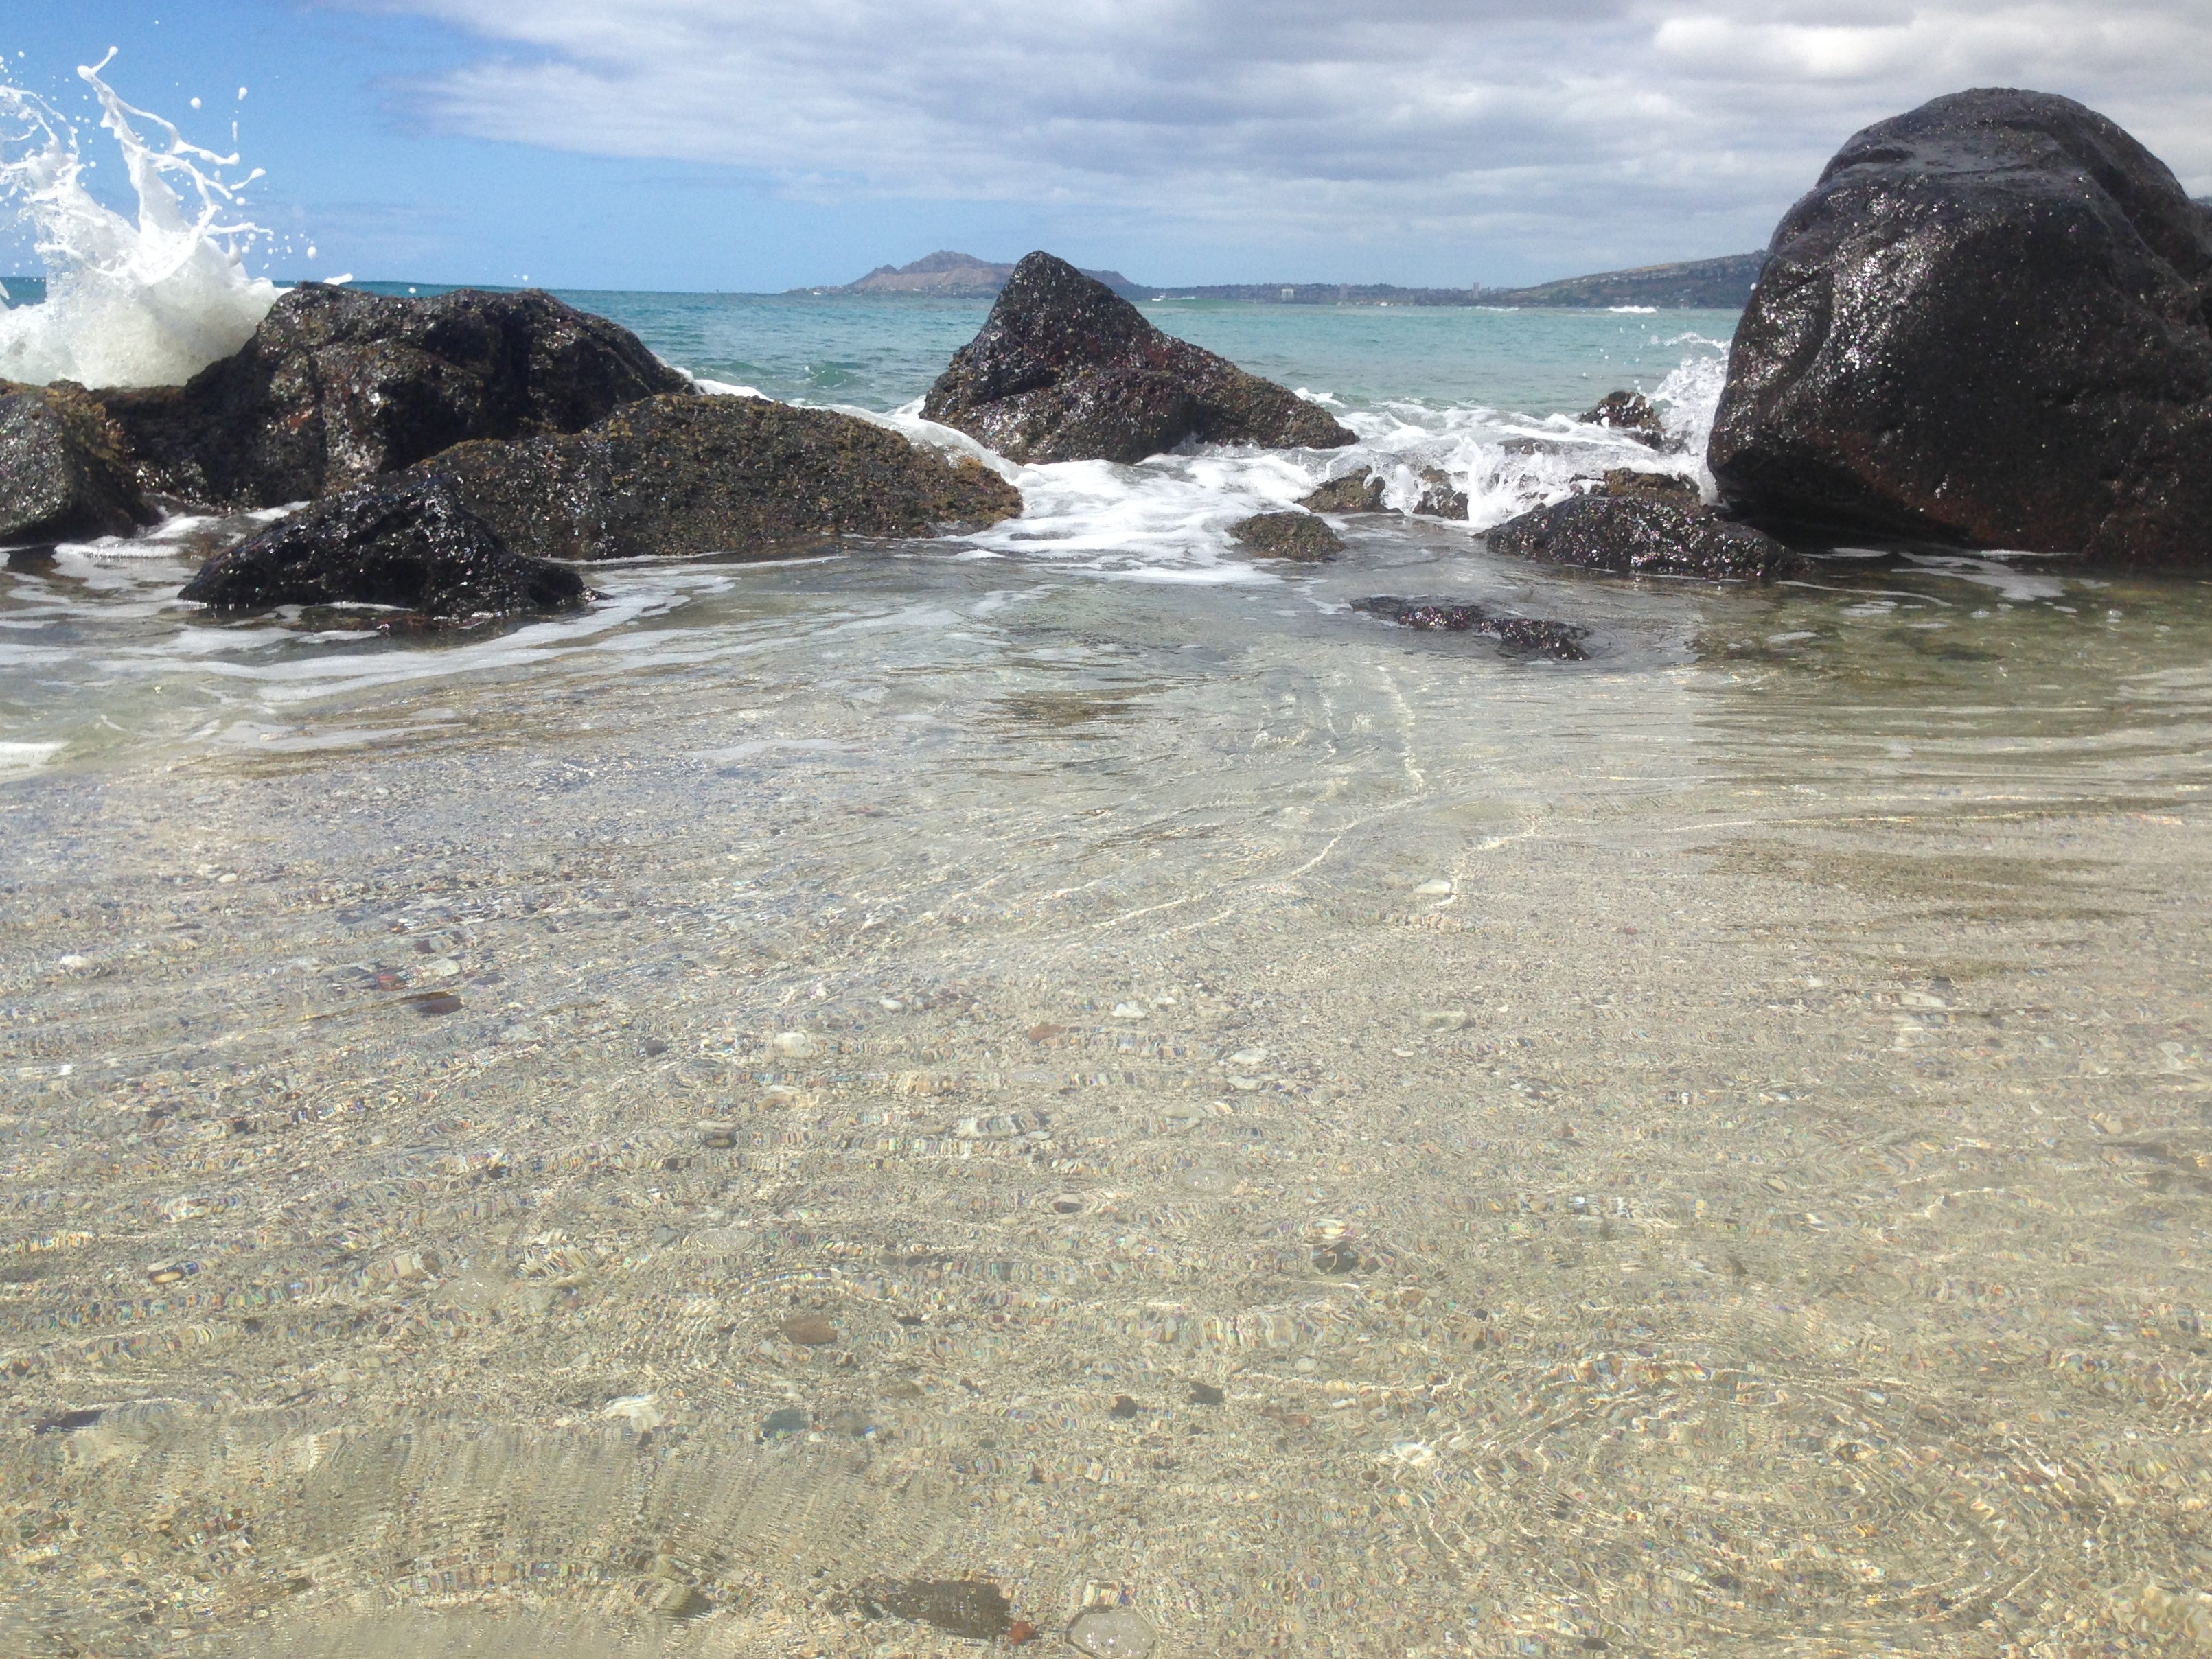
beach, sea, coast, sand, rock, ocean, shore, wave, cove, bay, terrain, material, body of water, cape, wind wave